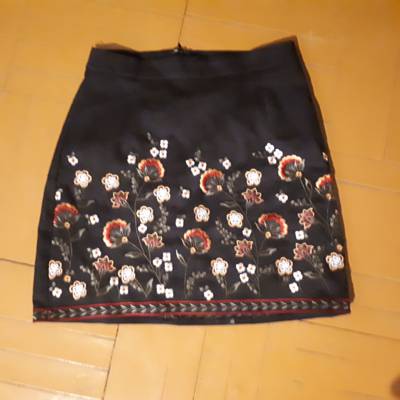
Waste category: clothes